Tiger and Lion Safari

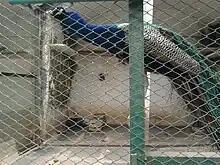
An Indian peafowl in Tyavarekoppa

More than 11 different species of birds were kept in cages for display. They include the white pheasant, silver pheasant, red junglefowl, and love bird.